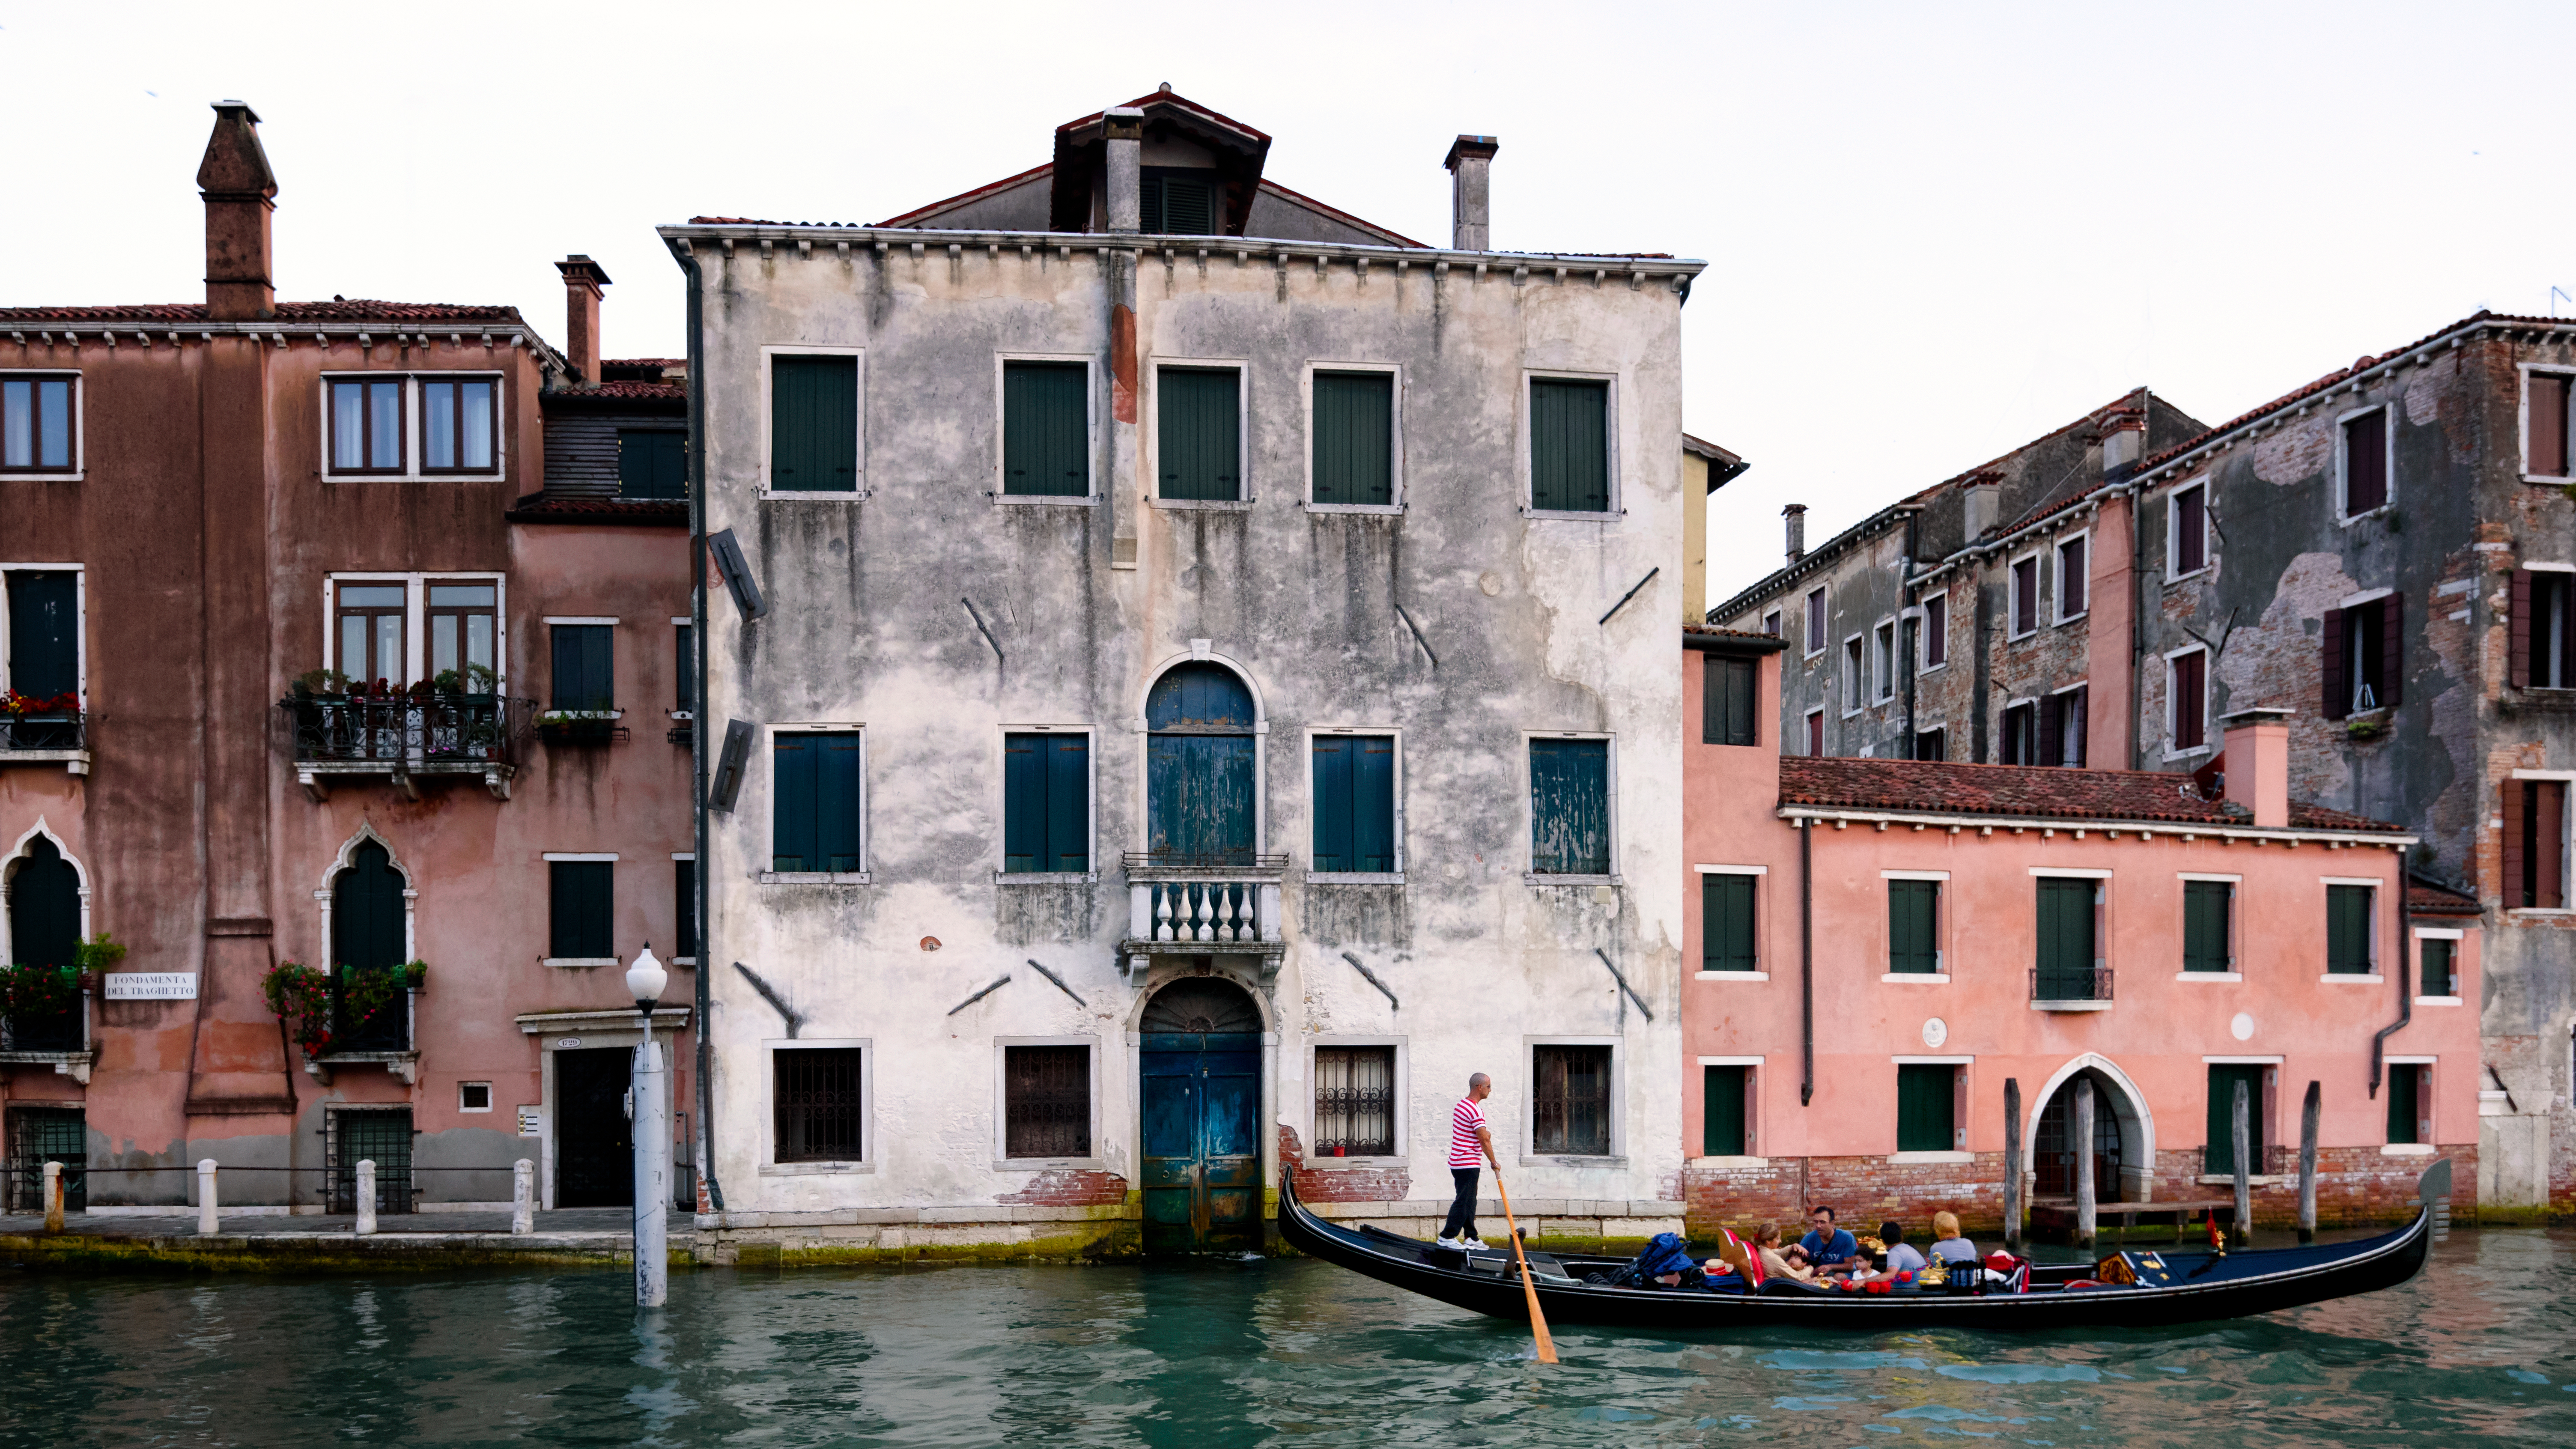
boat, town, canal, mediterranean, vehicle, italy, facade, nikon, tourism, waterway, cruise, 2016, free, publicdomain, venezia, veneto, costa, d750, eastern, it, gondola